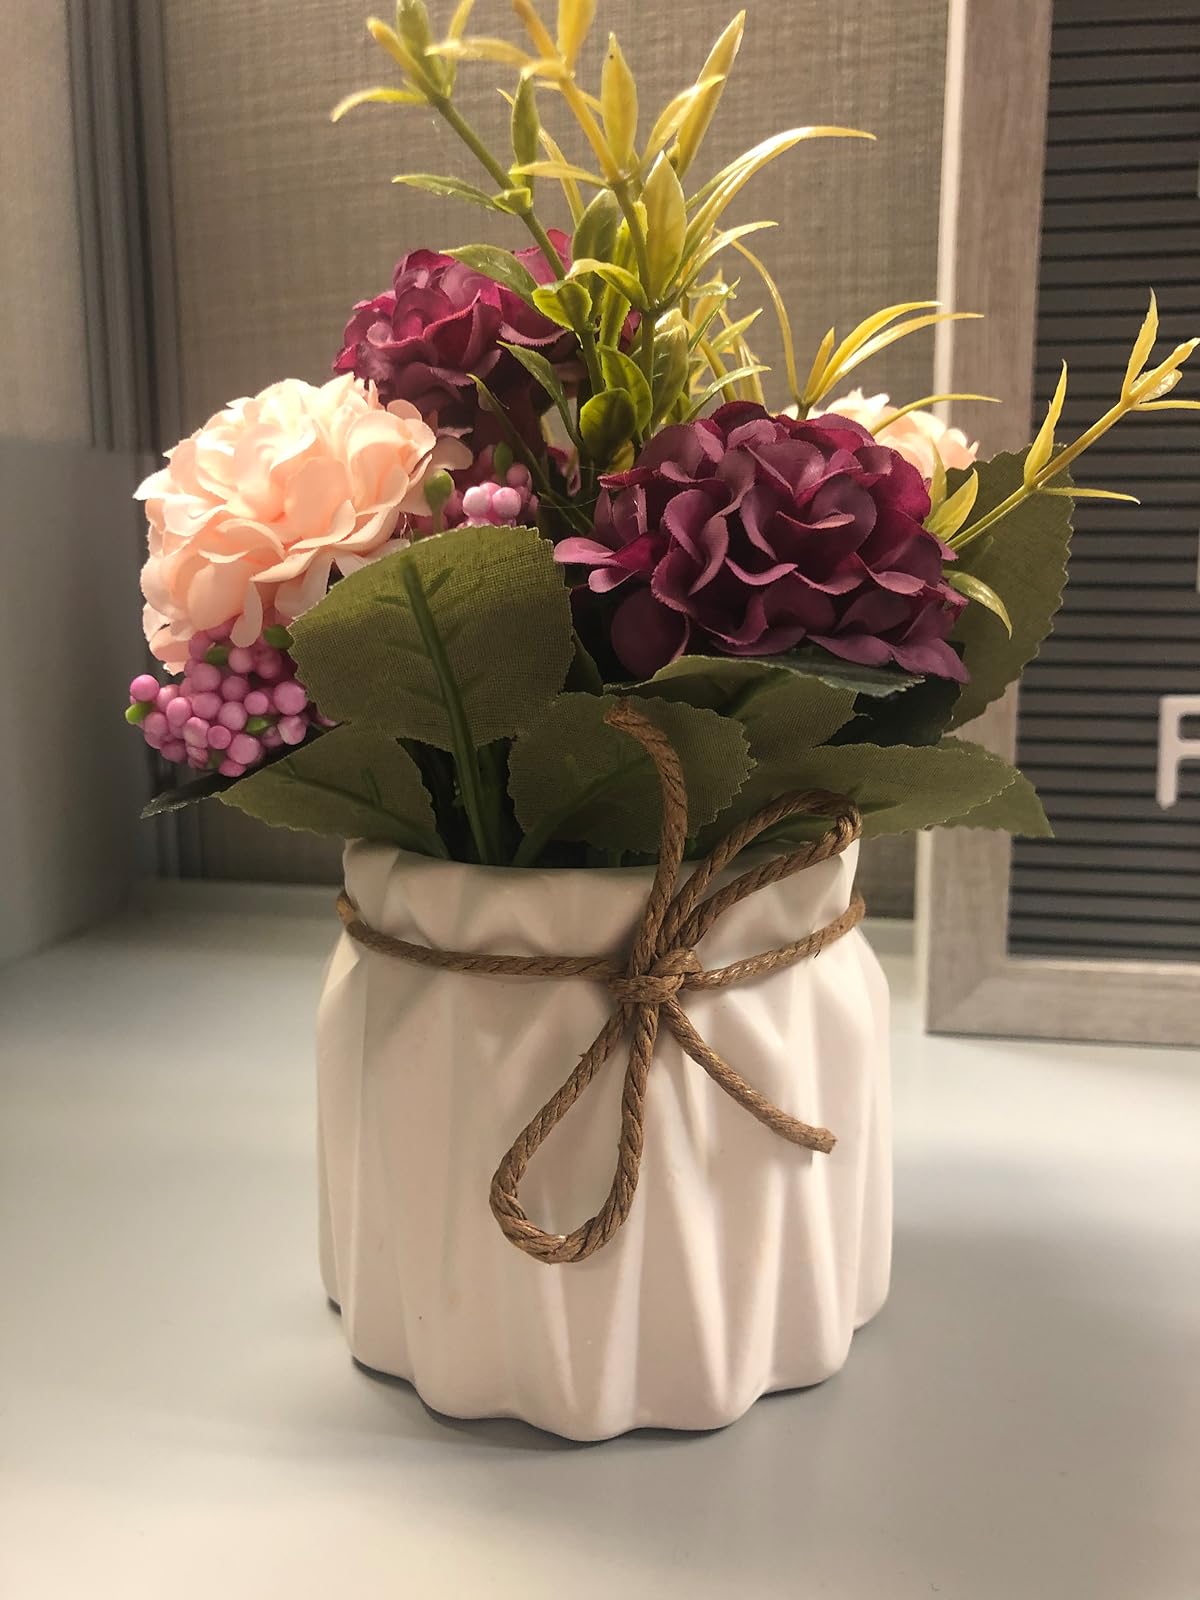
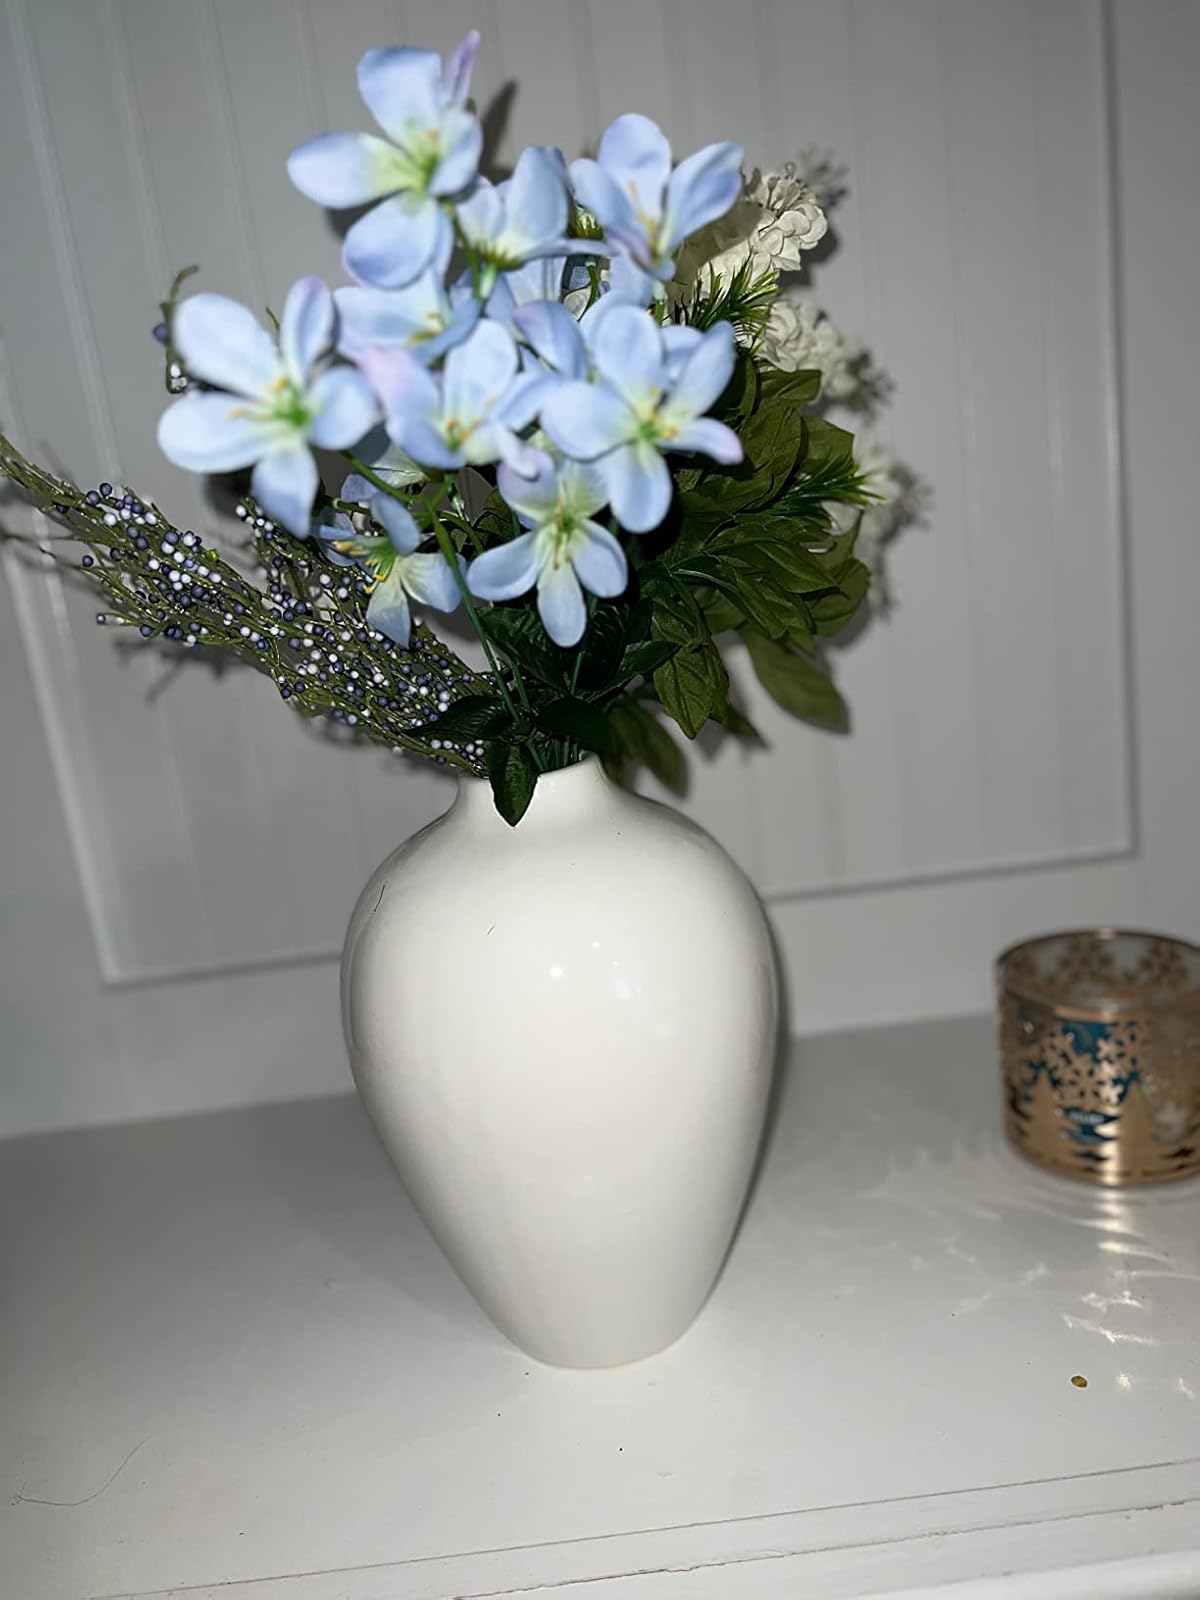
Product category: vase
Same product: no